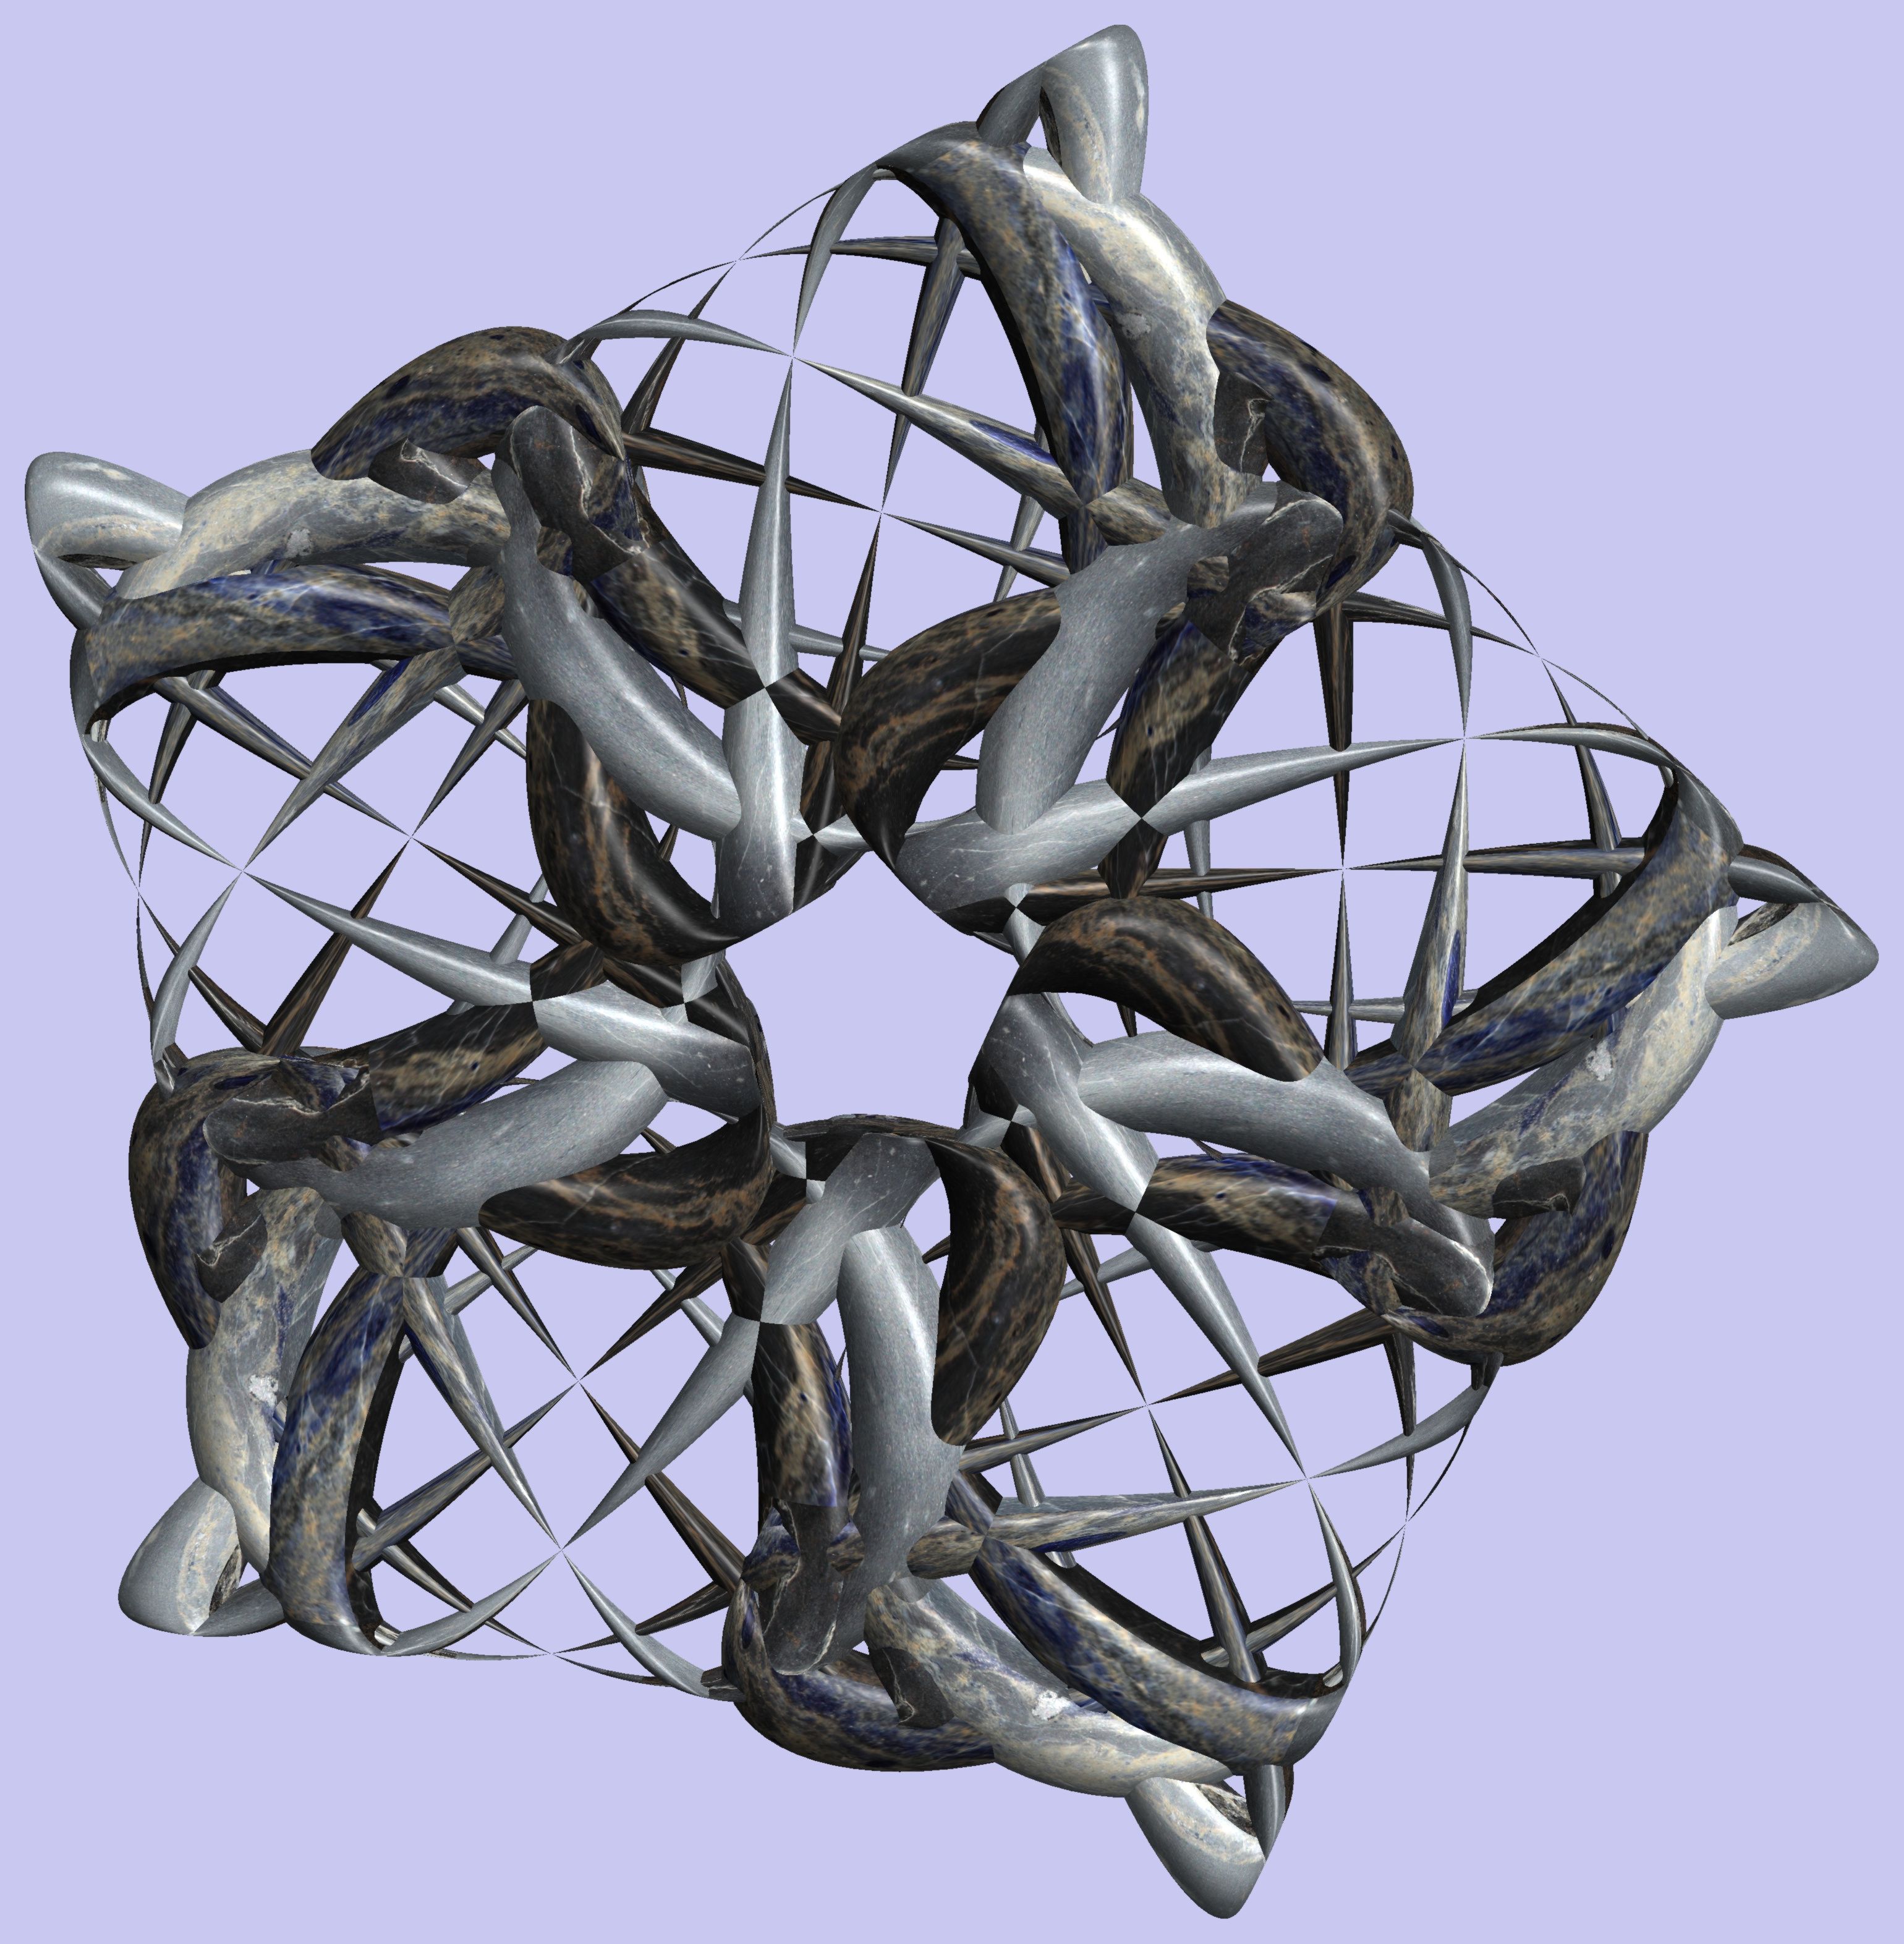
structure, texture, pattern, sculpture, art, cool image, figure, design, head, symmetry, 3d, graphic, iron, torus, mathematica, cg, parametricplot3d, code, program, algorithm, abstruct, mapping